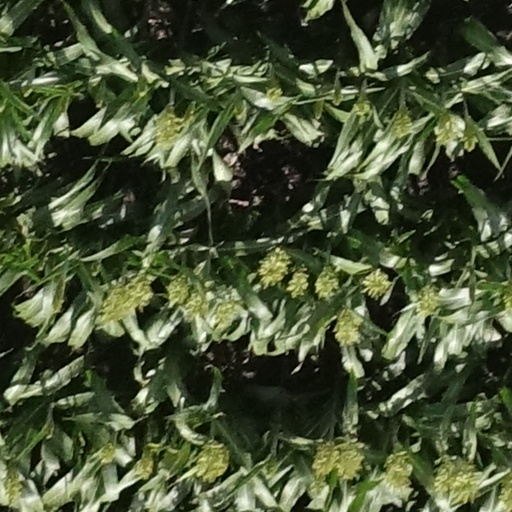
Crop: sorghum